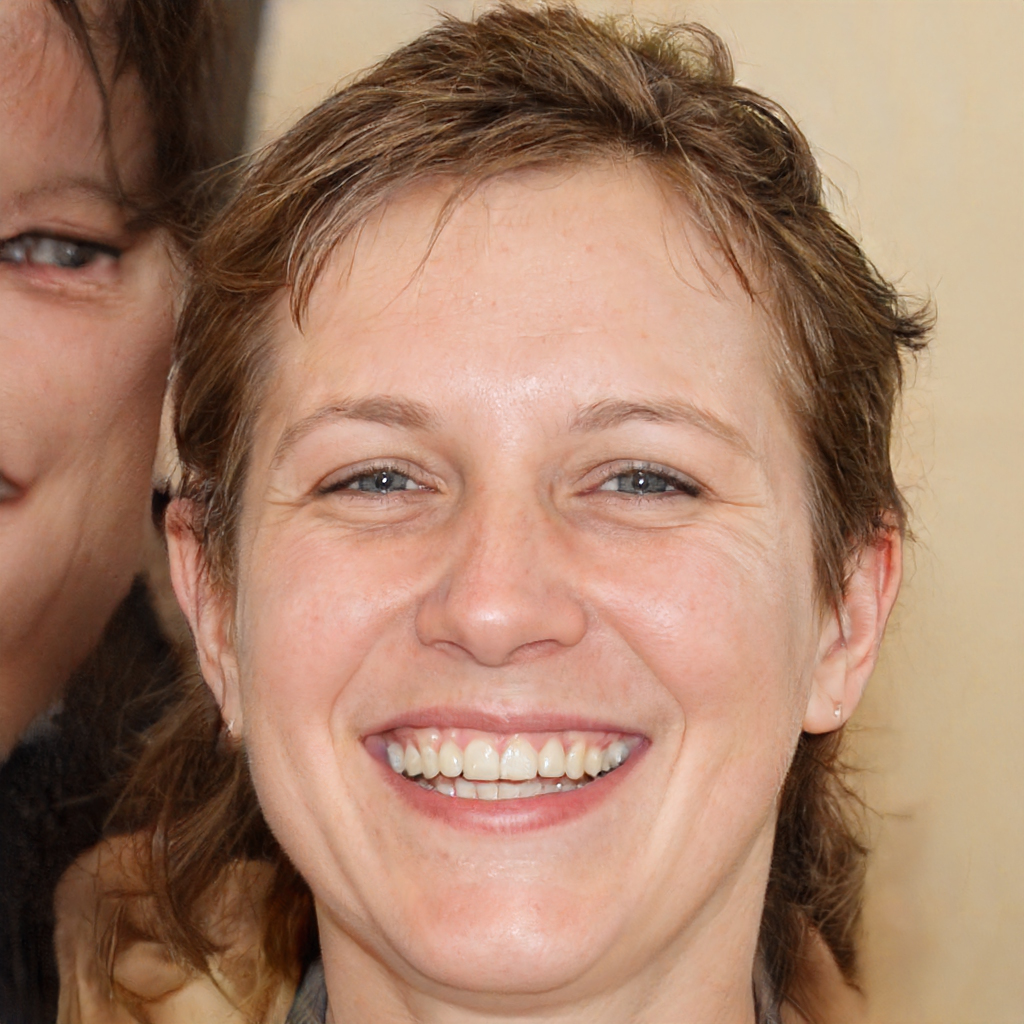
Gender: Female